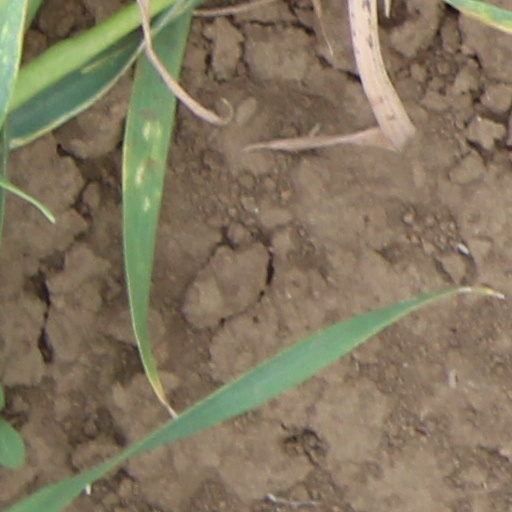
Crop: wheat